Plank house

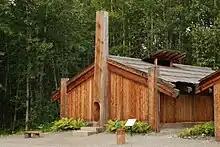
Replica plank house in the Eyak-Tlingit-Haida-Tsimshian village site, Alaska Native Heritage Center Museum

In 1778, during his third mapping voyage, James Cook described the homes he saw at Nootka Sound as not having a door. He described irregular openings through which the Indians passed in and out. The "Old Man House" had a maze "consisting of a series of parallel walls partly uncovering each other, around which the visitor had to pass." The maze ended in a dark area that housed the fire pit. One explanation for this configuration was as a defense against intruders. Alternately, because the lack of doors and the cedar mat room dividers did little to keep the wind and rain out, the mats may have served as windbreaks.